Bayard (legend)

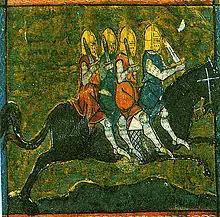
The horse Bayard carrying the four sons of Aymon, miniature in a manuscript from the 14th century.

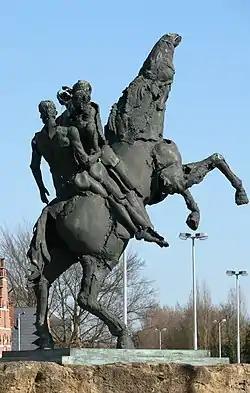
Sculpture of Bayard in Dendermonde, Belgium

Bayard (or just) is a magical bay horse in the legends derived from the medieval . These texts, especially that of "The Four Sons of Aymon", attribute to him magical qualities and a supernatural origin. He is known for his strength and intelligence, and possesses the supernatural ability to adjust his size to his riders.